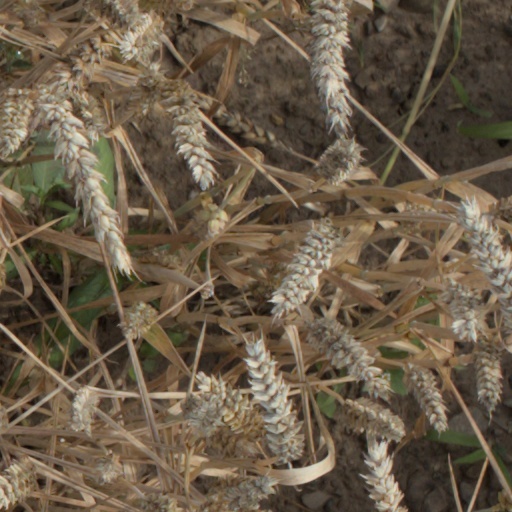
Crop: wheat